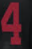
Number: 4